Ribonucleotide

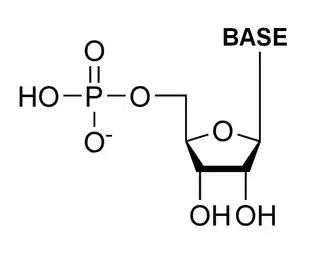
General Ribonucleotide Structure: phosphate group, Ribose, Nucleobase.

The general structure of a ribonucleotide consists of a phosphate group, a ribose sugar group, and a nucleobase, in which the nucleobase can either be adenine, guanine, cytosine, or uracil. Without the phosphate group, the composition of the nucleobase and sugar is known as a nucleoside. The interchangeable nitrogenous nucleobases are derived from two parent compounds, purine and pyrimidine. Nucleotides are heterocyclic compounds, that is, they contain at least two different chemical elements as members of its rings.